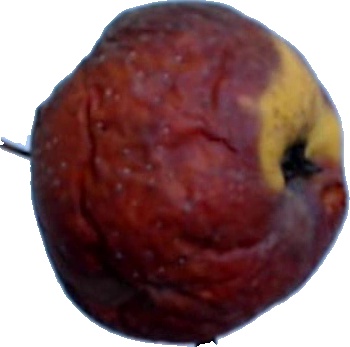
Label: apple_rotten_1